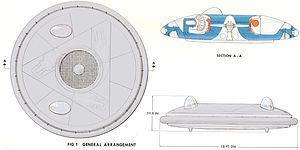
L'Avro Canada VZ-9 Avrocar est un aéronef à décollage et atterrissage verticaux conçu et développé par Avro Canada dans le cadre d'un projet militaire secret américain lancé dans les premières années de la guerre froide. Pour générer sa portance, l'Avrocar, de forme circulairee, fait appel à l'effet Coandă et utilise un unique turbomoteur, situé au milieu de l'aéronef et dont l'ejection est dirigée vers le bas. En vol, l'Avrocar doit ressembler à une soucoupe volante.